Flight to Arras

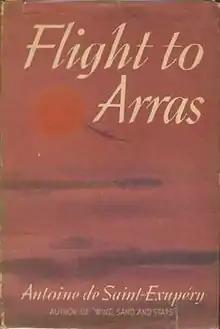
First US edition (publ. Reynal & Hitchcock)

Flight to Arras is a memoir by French author Antoine de Saint-Exupéry. Written in 1942, it recounts his role in the Armée de l'Air (French Air Force) as pilot of a reconnaissance plane during the Battle of France in 1940.